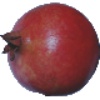
Label: Pomegranate 1